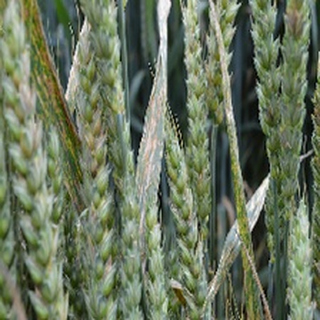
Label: wheat_yellow_rust